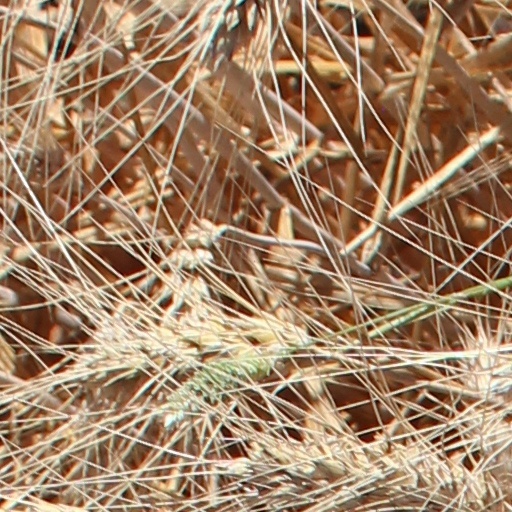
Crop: wheat